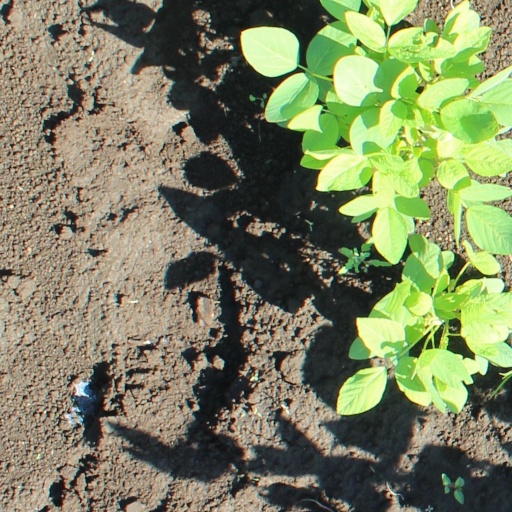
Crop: soybean